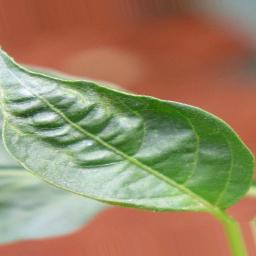
Label: mites_and_trips